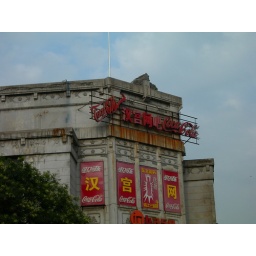
Old building in Xi'an with Coke sign